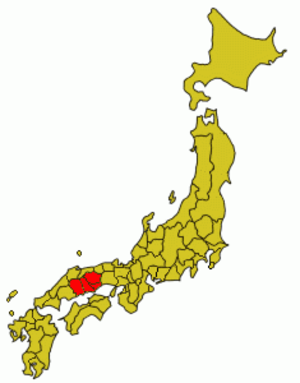
La province de Kibi est une ancienne province ou région du Japon, dans la même zone que la préfecture d'Okayama et l'est de la préfecture de Hiroshima. Elle est parfois appelée Bishū.